Pendolino

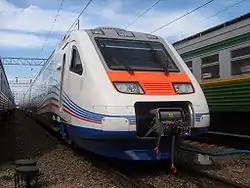
VR Class Sm6 Allegro train in Russia

China Railway High-speed (CRH) purchased technologies from Alstom to assemble 60 sets of high speed EMU trains, which have been named CRH5 and are based on the New Pendolino trains. The CRH5 are non-tilting trains. Thirty additional sets were ordered in 2009 and 20 additional sets was ordered in 2010 to complete the current fleet operating on China's northern and eastern lines.